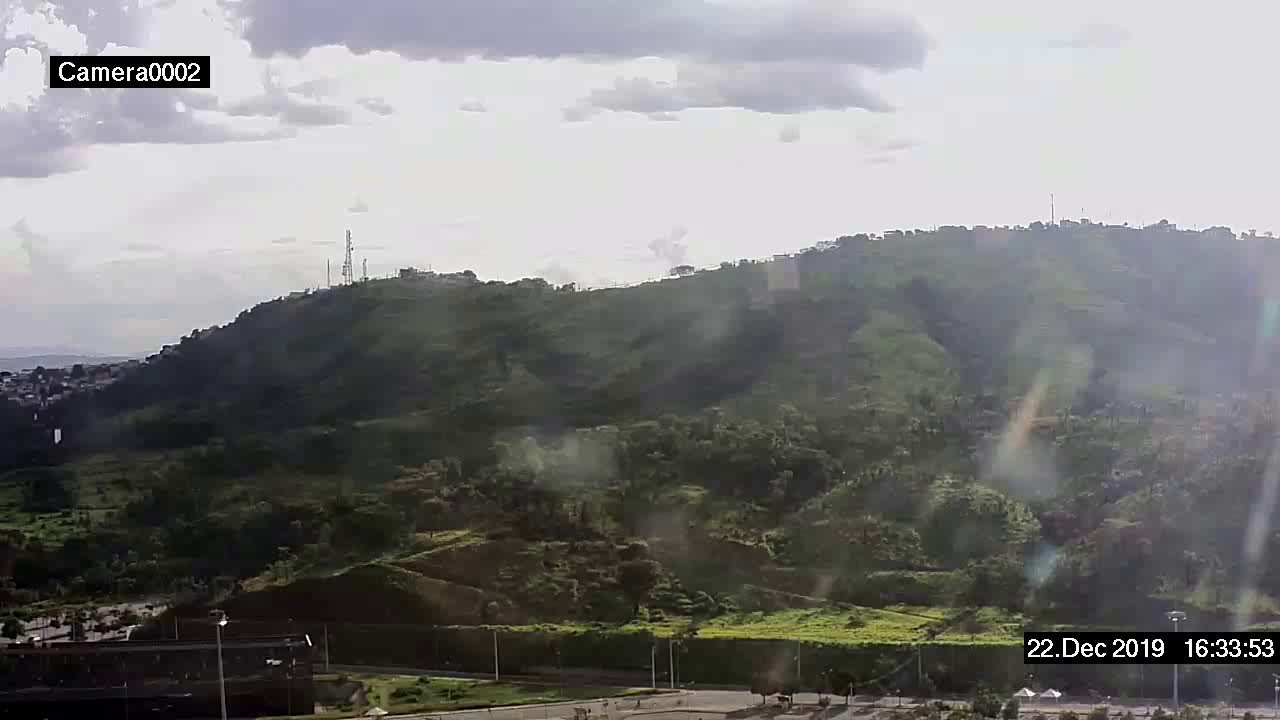
Fire: no
Smoke: no